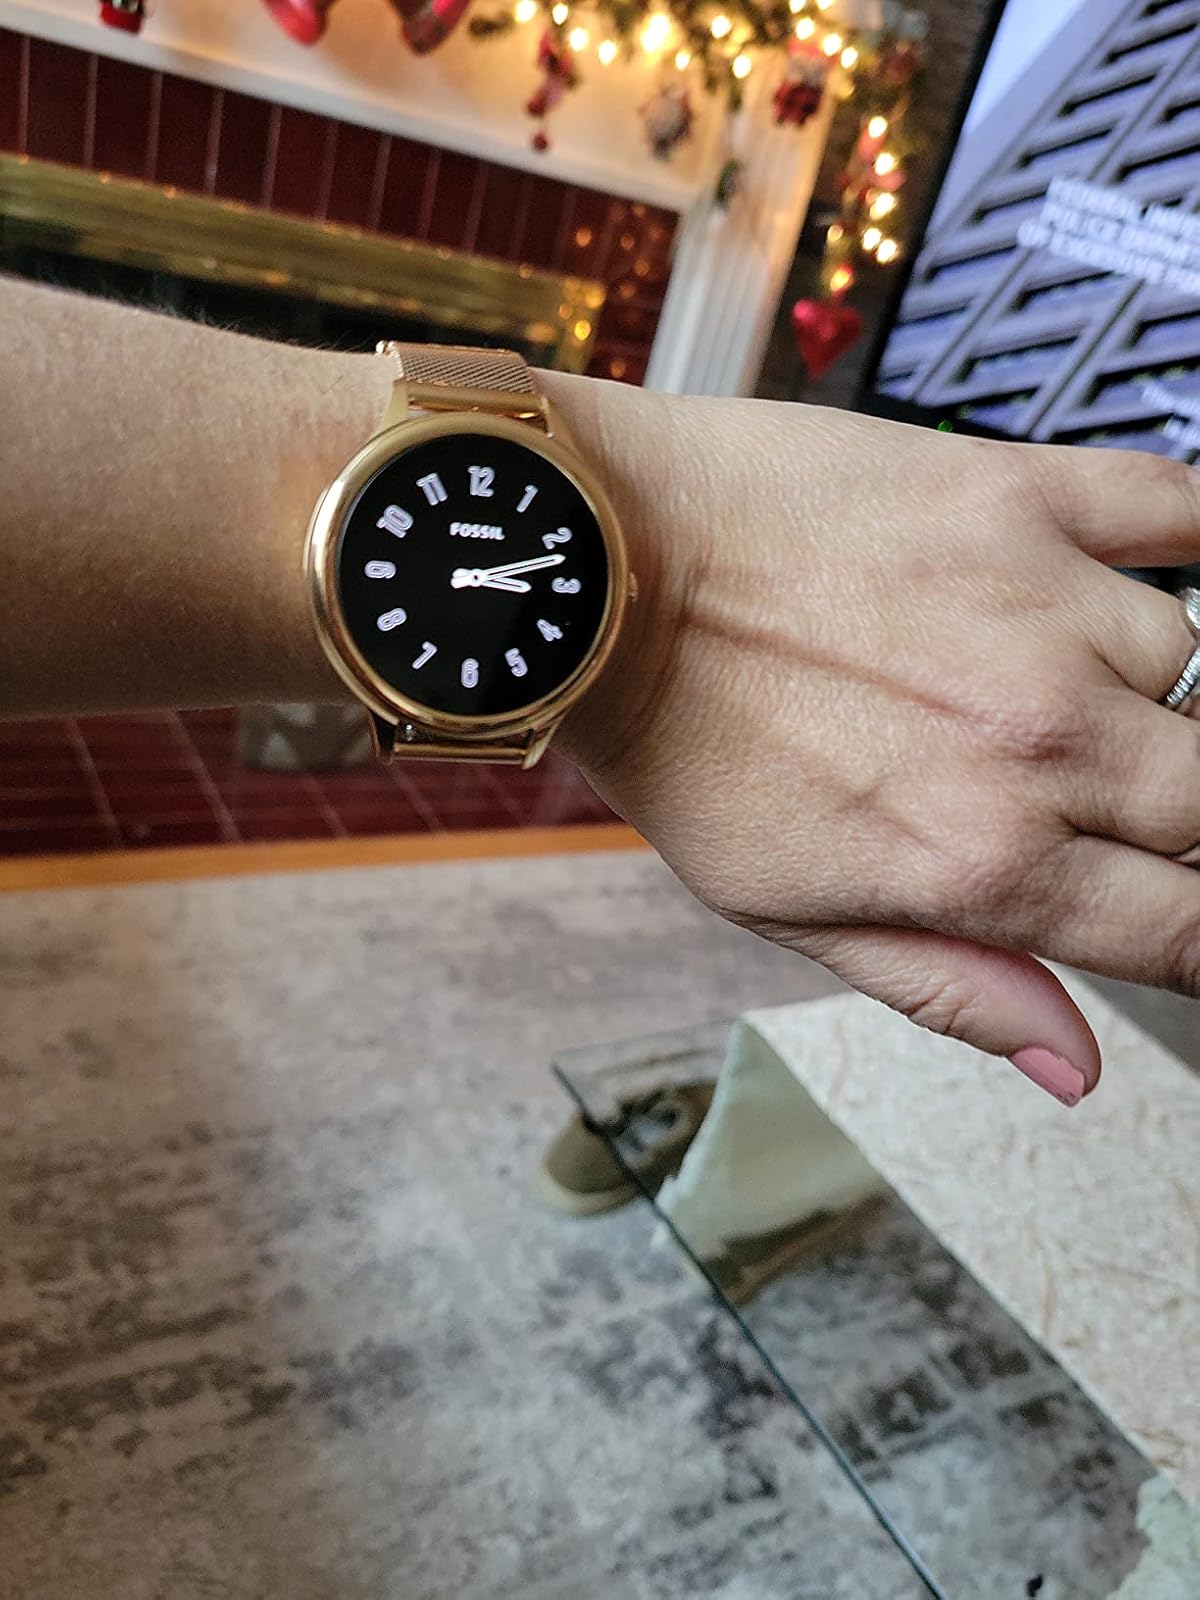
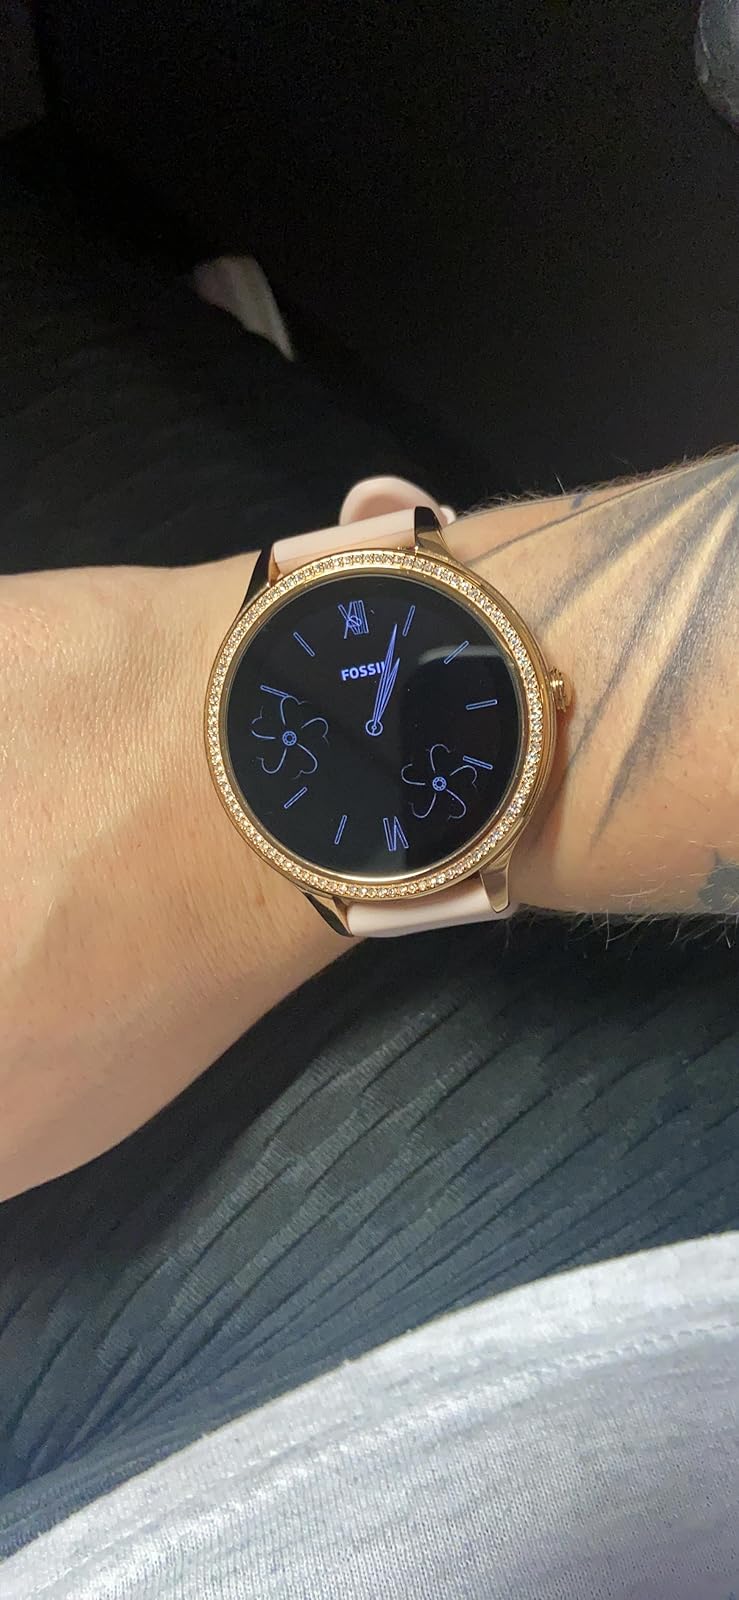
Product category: smartwatch
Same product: no